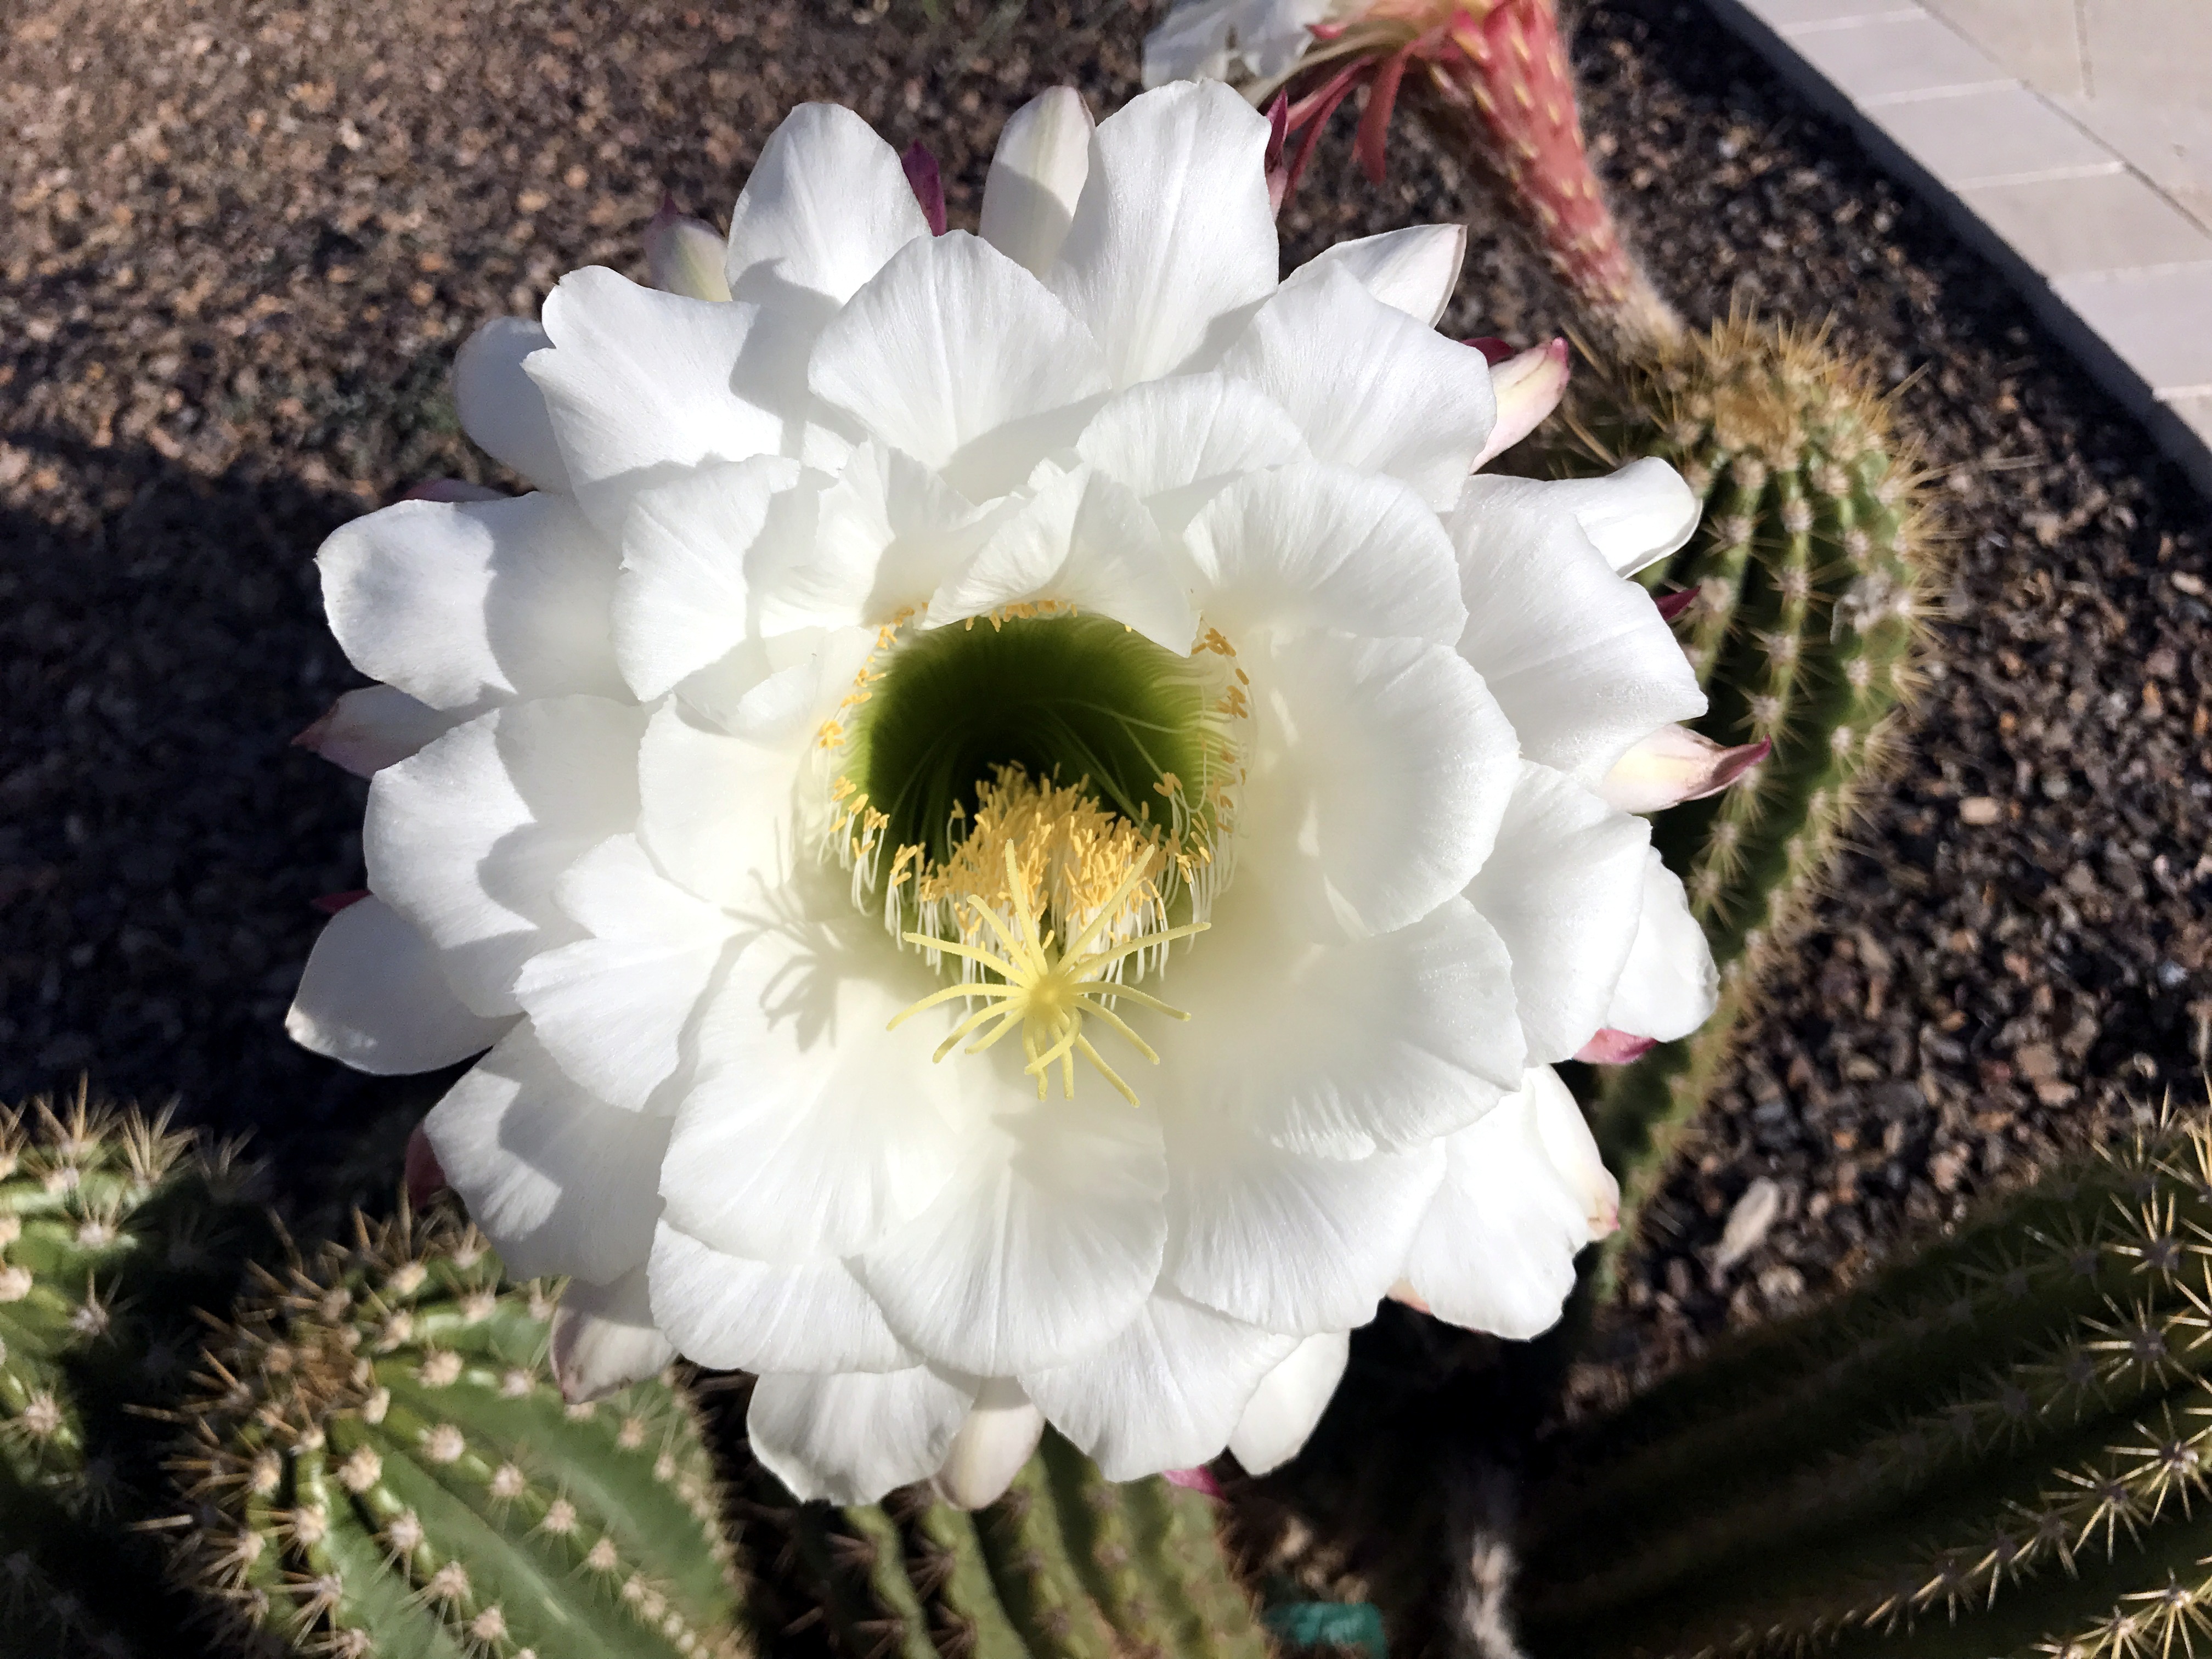
landscape, nature, cactus, plant, flower, petal, spring, america, botany, flora, giant, argentina, caryophyllales, flowering plant, desert flower, land plant, hedgehog cactus